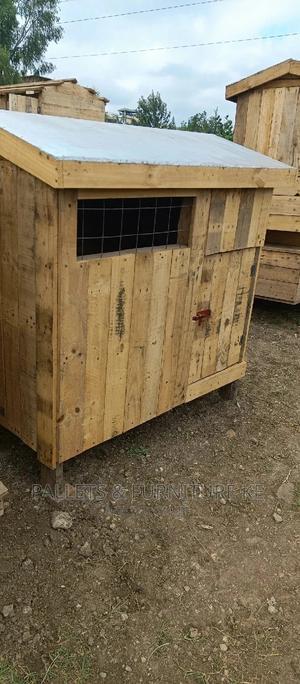
Banda la mifugo lililotengenezwa kwa mbao limejengwa kwa mpangilio unaozingatia afya na ustawi wa mifugo, likiwa na nafasi ya kutosha na uingizaji wa hewa ya kutosha kwa wanyama na kulindwa dhidi ya mvua kali na jua kali.